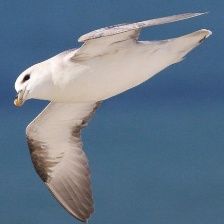
Species: NORTHERN FULMAR
Scientific name: FULMARUS GLACIALIS